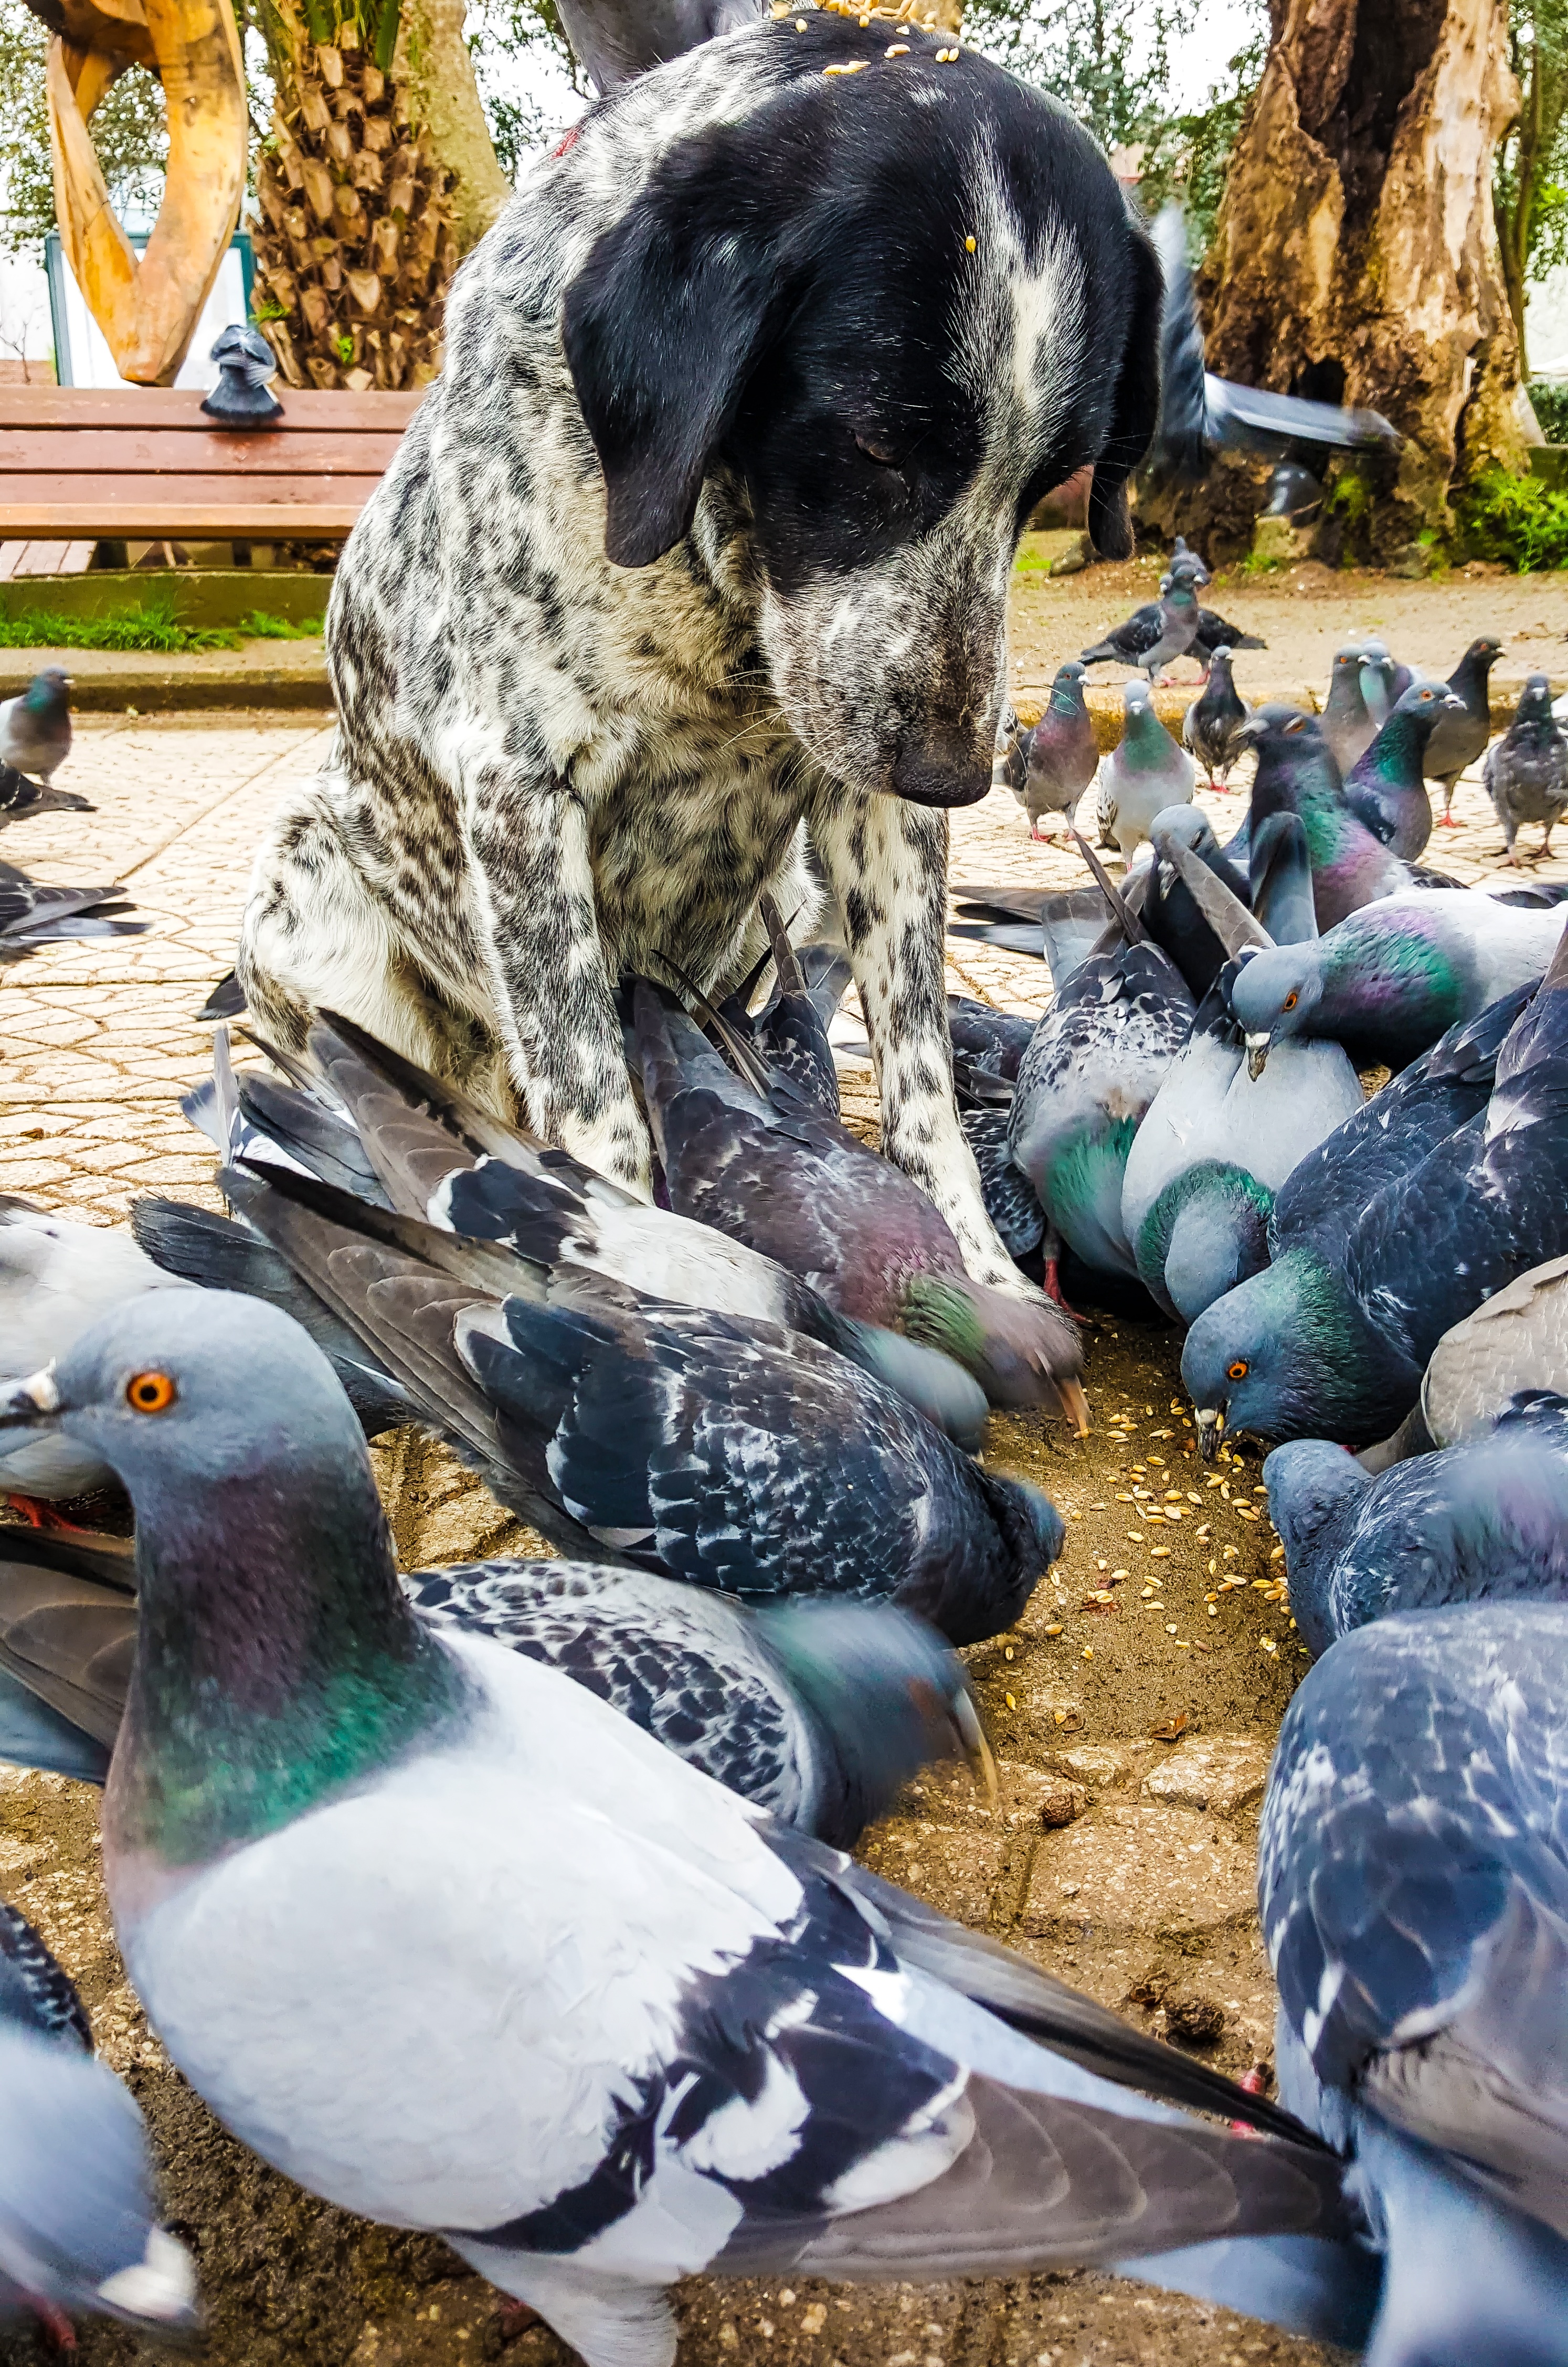
tree, nature, bird, dog, animal, cute, environment, love, peace, birds, pets, pigeons, war, gulls, fear, dogs, pigeon, background, duck, animals, turkey, overview, beauty, beautiful, day, baby animal, detail, souvenir, curious, dalmatian, birdseed, expectant, watchdog, animal portrait, natural turkey, the interesting, de irmendere, in background, loves nature, stray dog, harmless